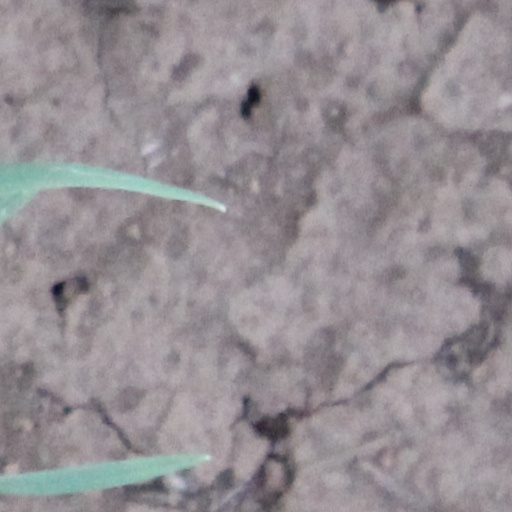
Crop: wheat